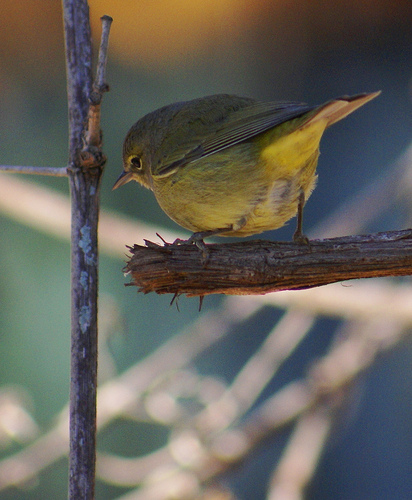
this is a round green and yellow bird with a short narrow beak and black eyes.
this is a bird with a yellow belly, grey head and a small beak.
a very round compact bird with short downward tuned beak, yellow chest and green head, back and wings.
a small bird green bird with a yellow belly, bright yellow undertail coverts & long pointed beak.
this bird has a yelloe body.
a small pointed bill and a small head compared to the body.
this is a small round bird that is yellow with a brighter yellow ring around its eye with a short tail that sticks out.
the bird has a yellow bellow and darker wings with a short bill.
this bird has wings that are brown and has a yellow bellya small bird with very large eyes, a plump body with a mustard yellow belly, olive green wings, and a small head with a slim pointed beak.
this bird has a pointed bill, with a yellow belly.
Species: Orange Crowned Warbler